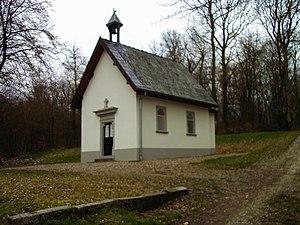
La Chapelle Sainte-Anne à Sentheim
Sentheim est une commune française de l'aire urbaine de Mulhouse située dans le département du Haut-Rhin, en région Grand Est.